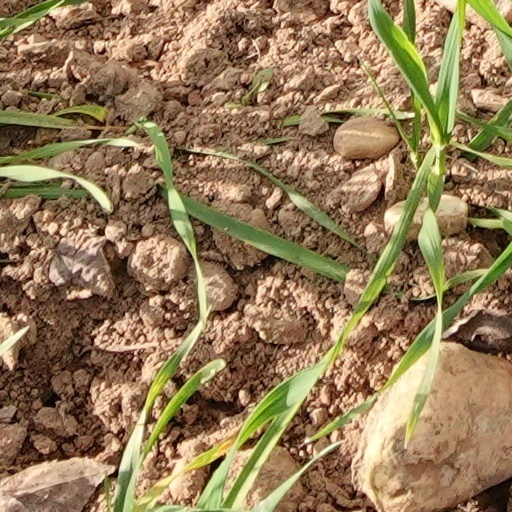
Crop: wheat